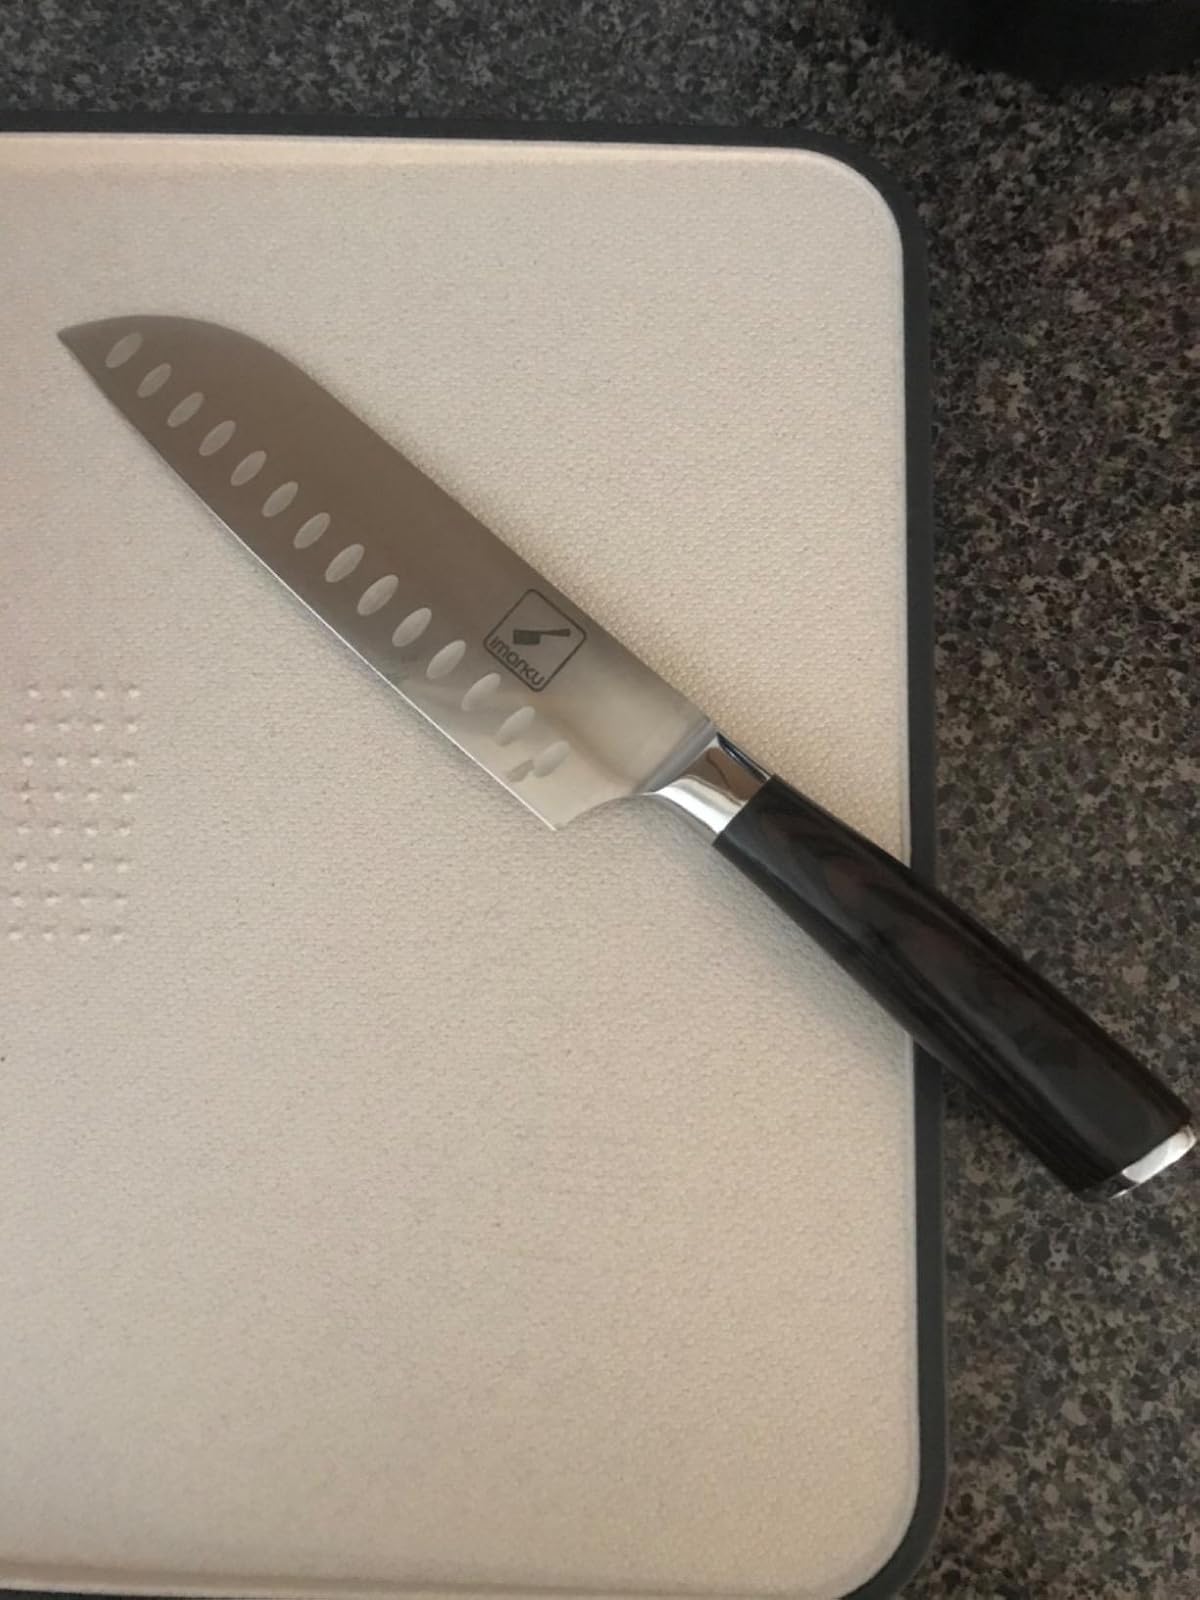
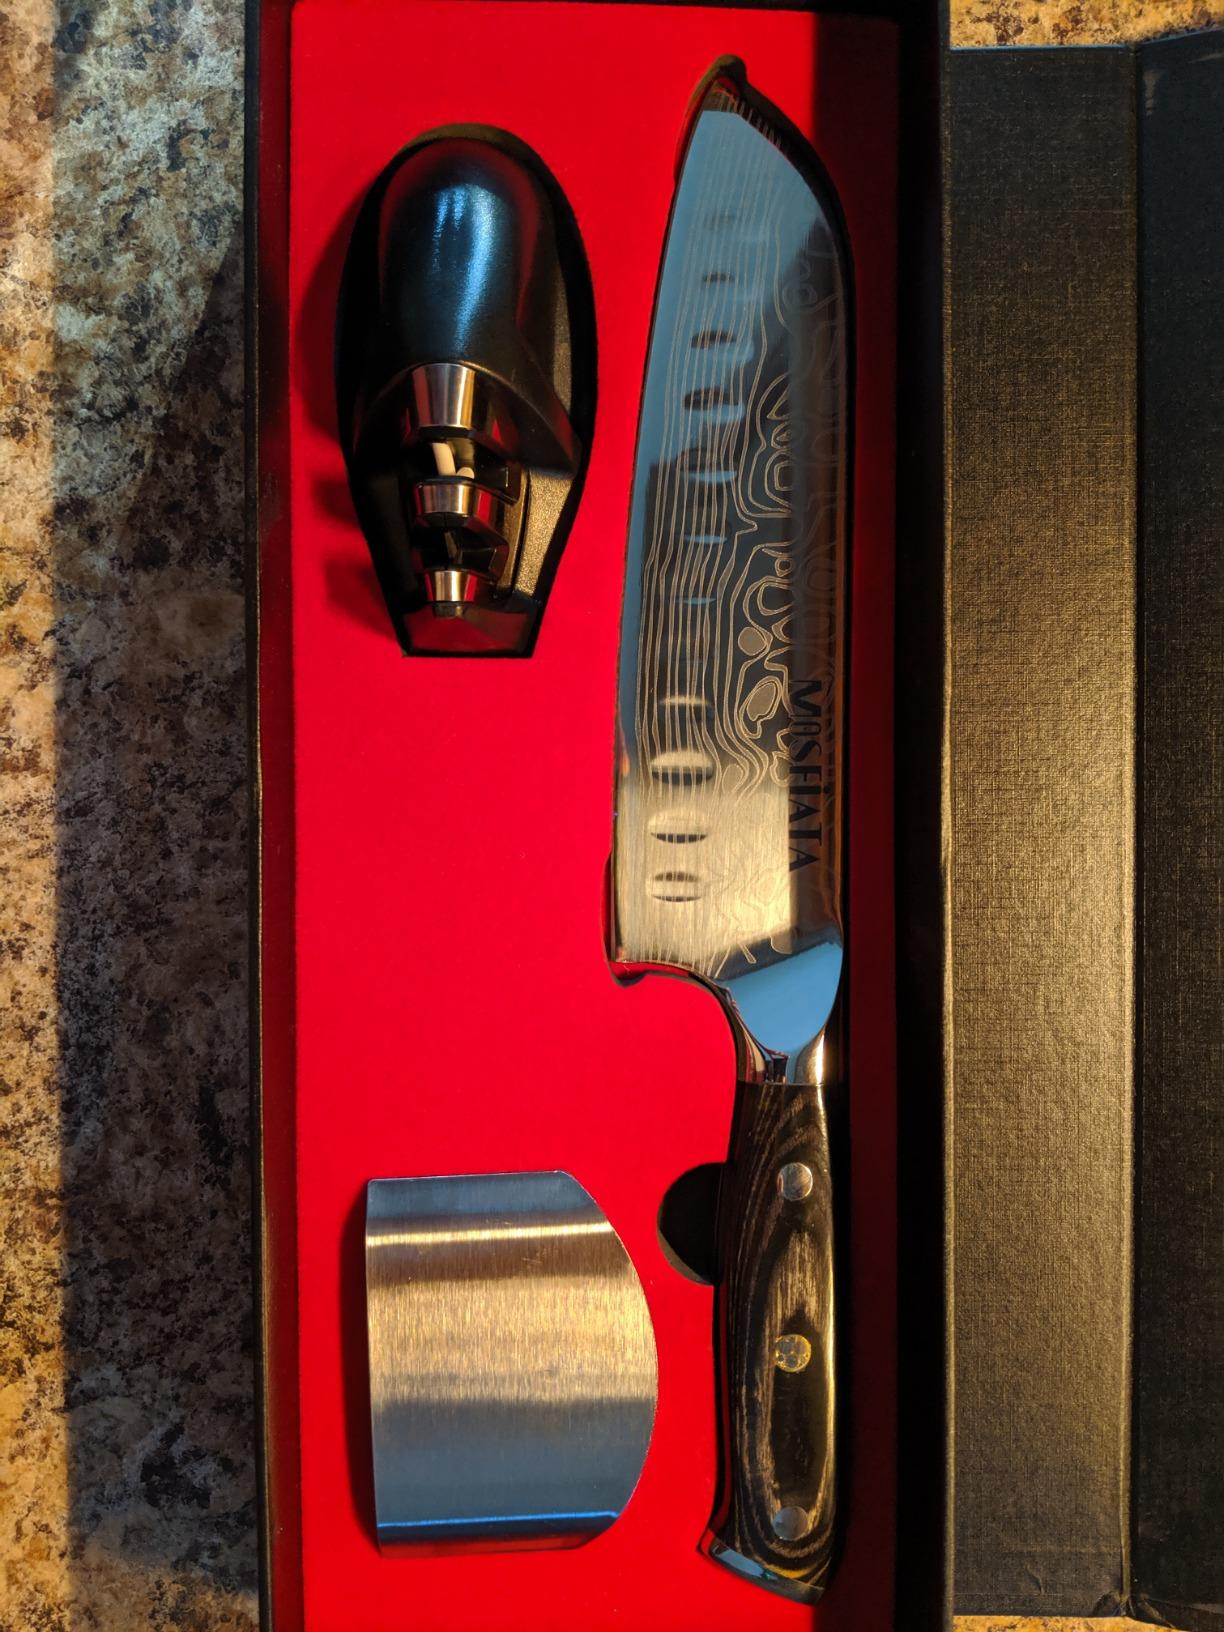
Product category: items_knife
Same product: no